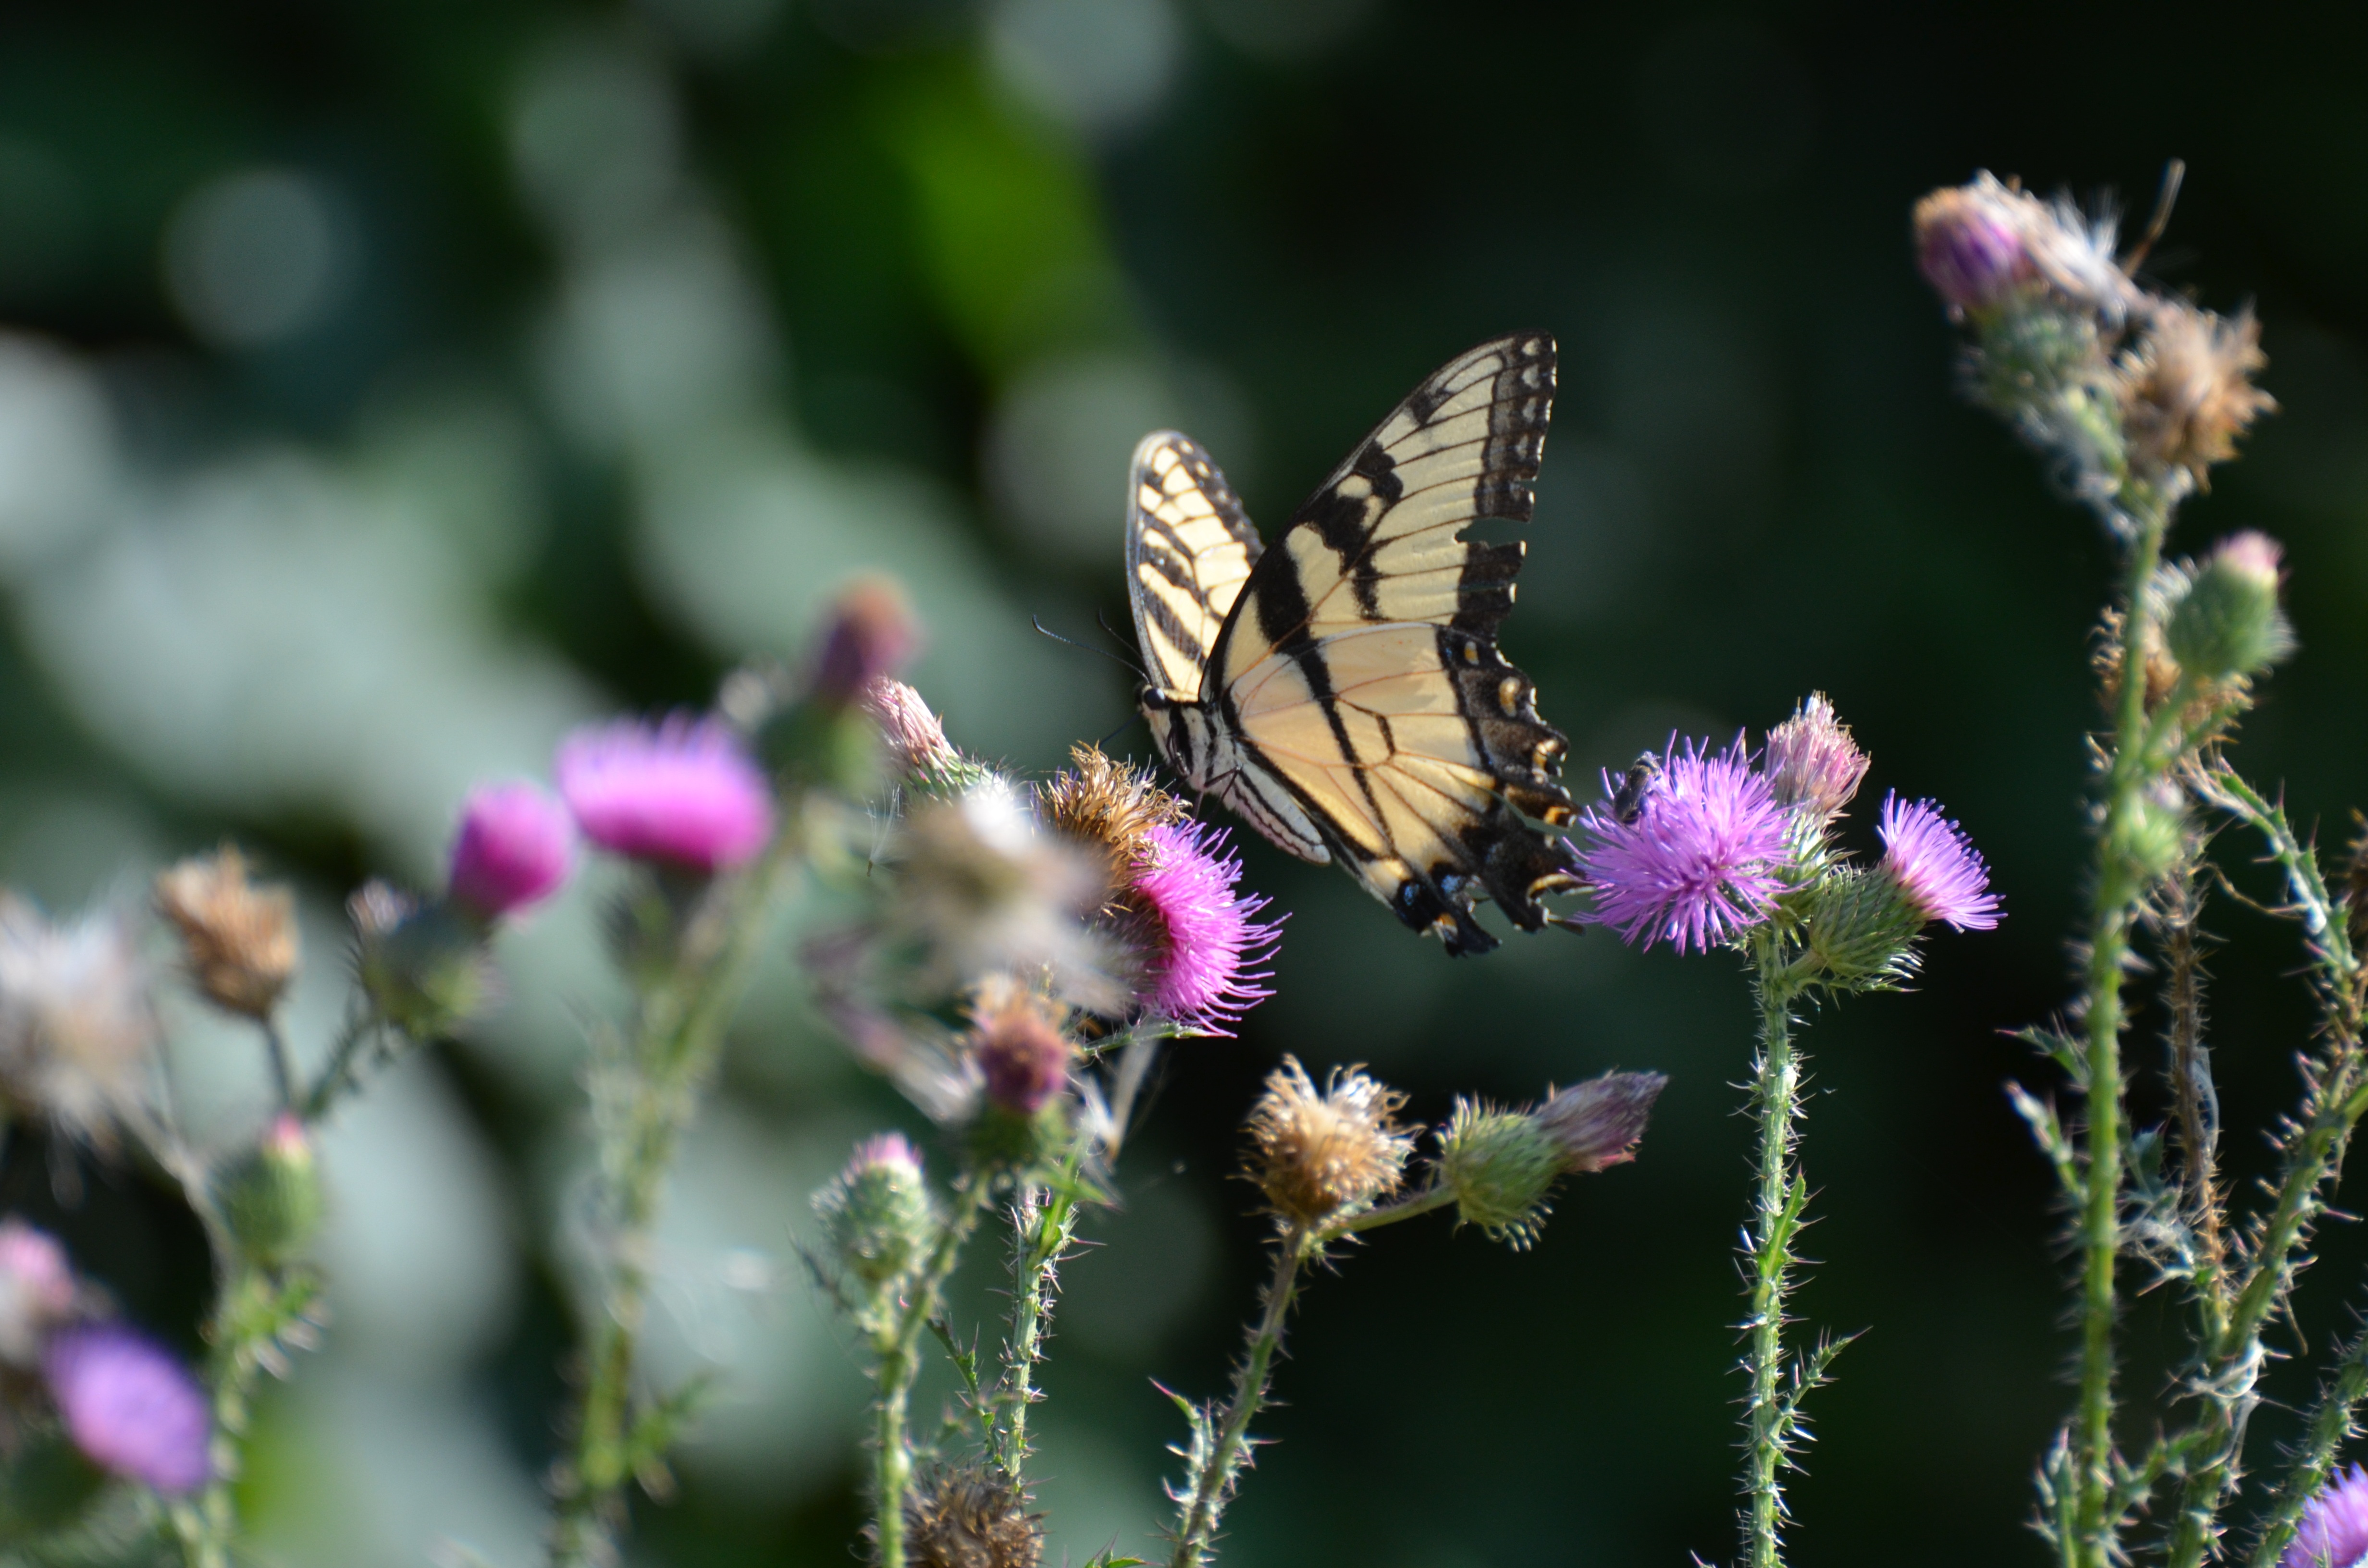
nature, blossom, plant, field, photography, flower, petal, wildlife, insect, botany, butterfly, garden, flora, fauna, invertebrate, wildflower, close up, nectar, macro photography, pollinator, moths and butterflies